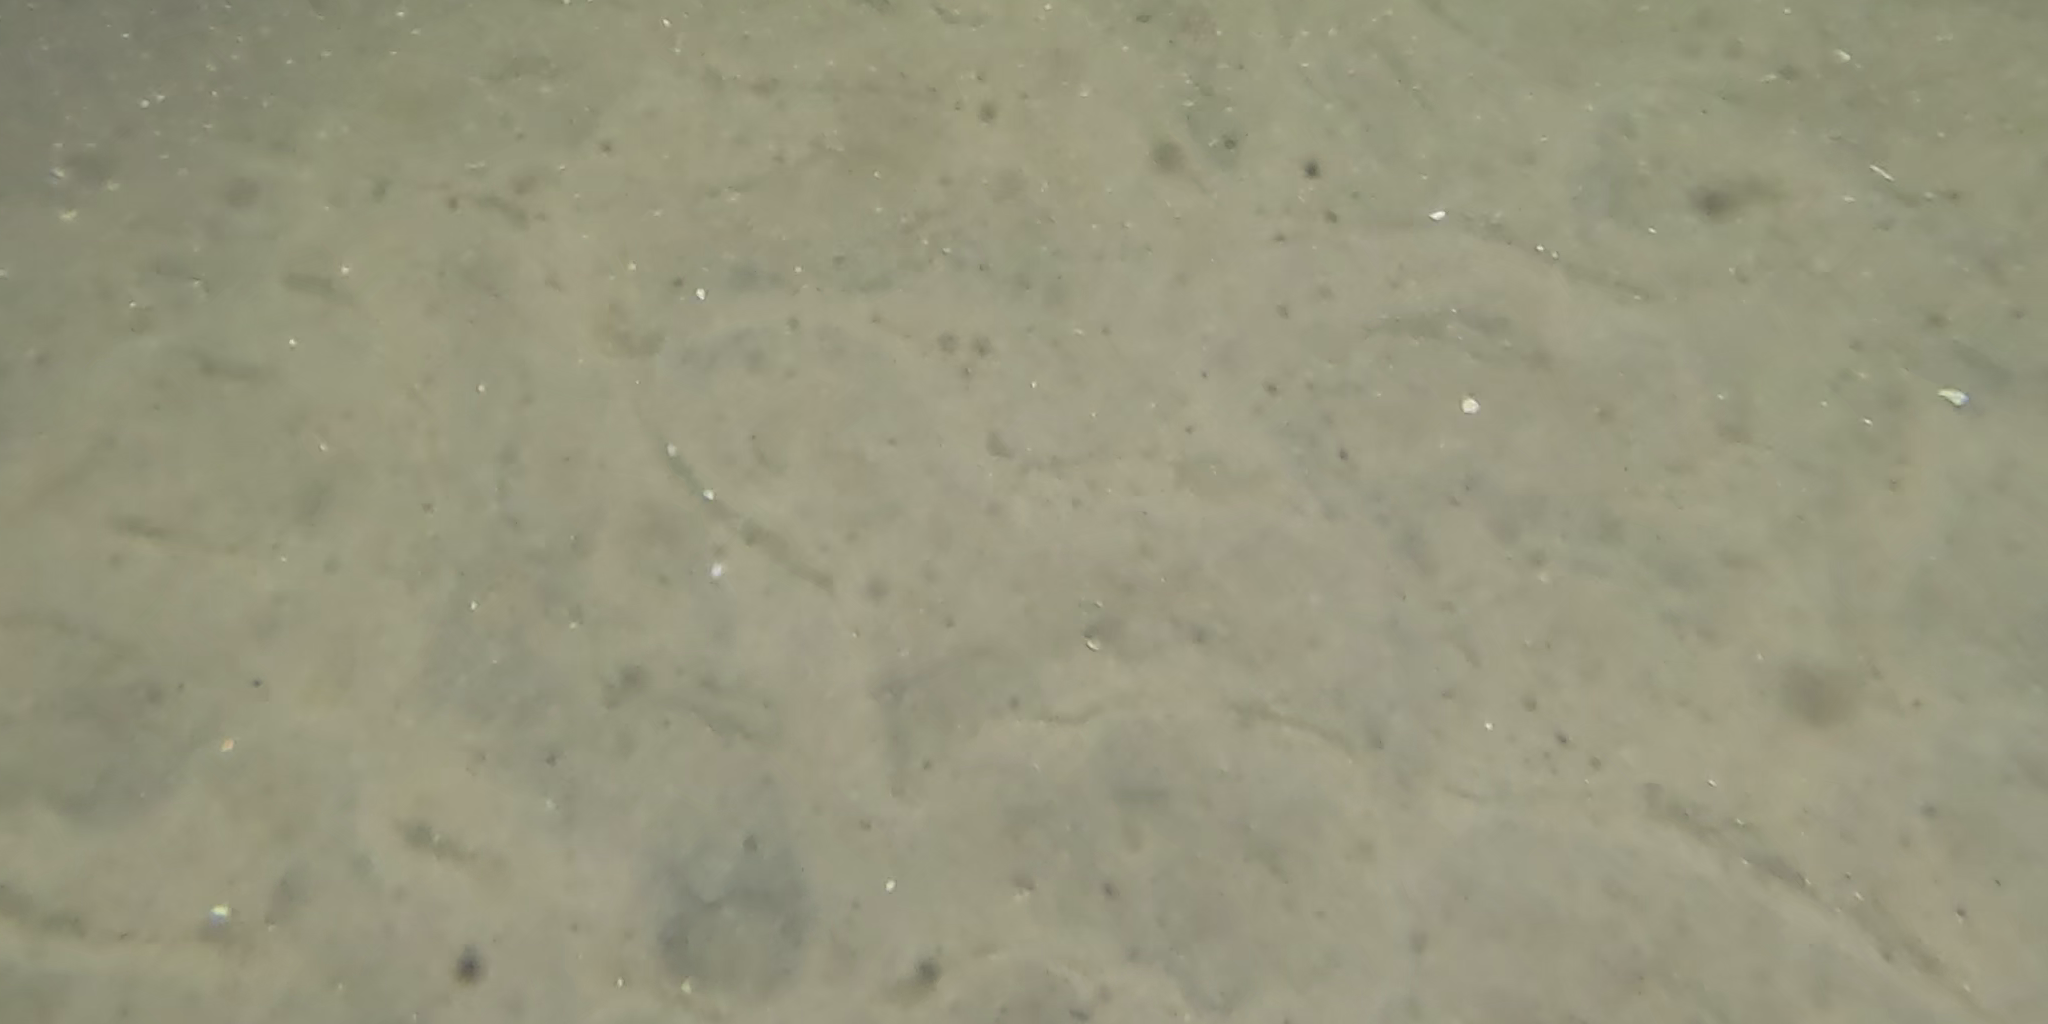
Seabed habitat: sand